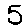
Label: 5